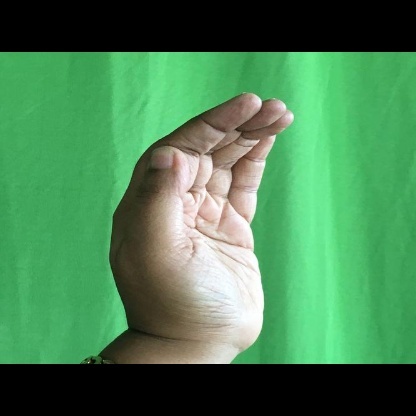
Mudra: Sarpasirsha